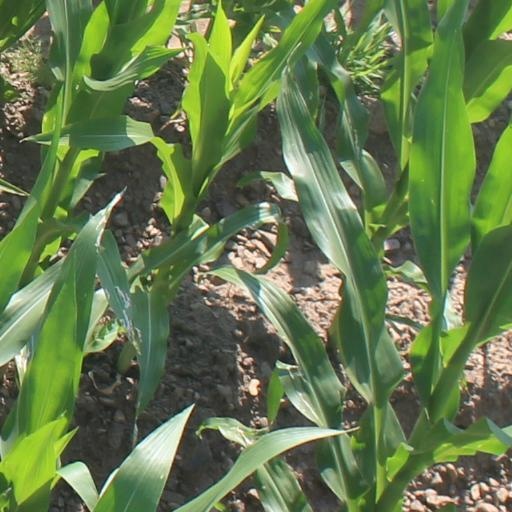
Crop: maize; corn